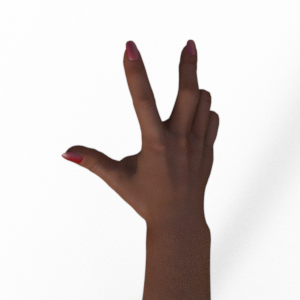
Label: scissors